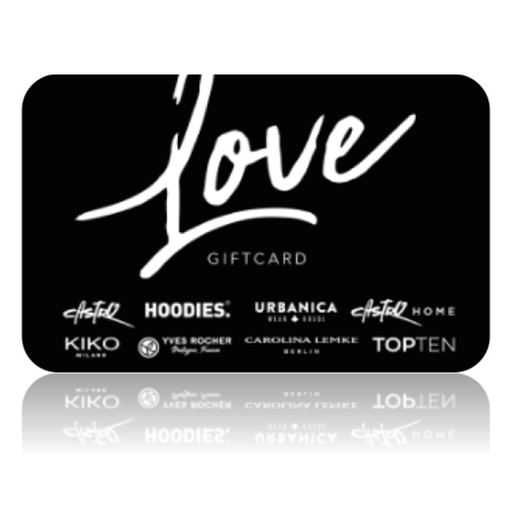
קטגוריה: שוברים וחוויות
תיאור: love gift card שובר דיגיטלי בשווי 750 ₪
מידע נוסף: כולל כפל מבצעים